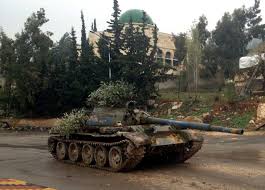
Label: Tank